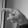
ASL letter: P